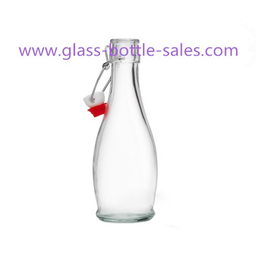
Label: glass